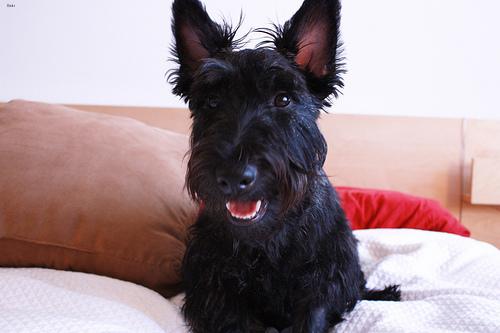
Breed: scottish terrier